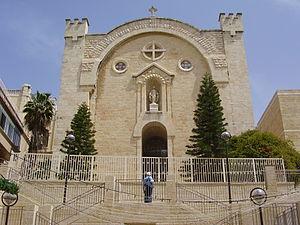
La chapelle Saint-Vincent-de-Paul est une grande chapelle catholique de Jérusalem qui dessert l'hospice Saint-Vincent-de-Paul de Jérusalem. Elle est dédiée au fondateur des Filles de la Charité à qui appartiennent l'hôpital et la crèche attenante. C'est l'une des grandes églises catholiques de la ville. Les Sœurs sont présentes en Terre sainte depuis 1884.